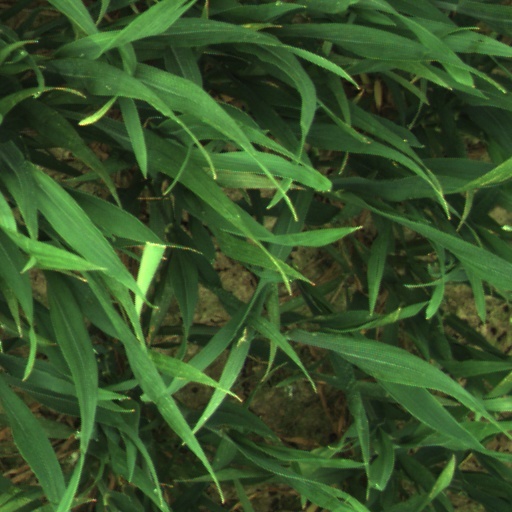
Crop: wheat